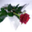
Label: rose